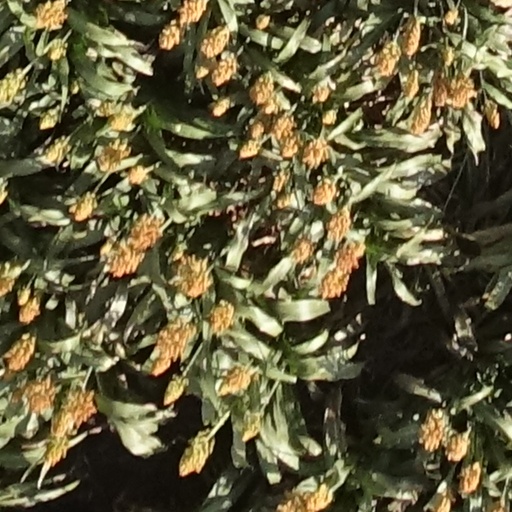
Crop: sorghum